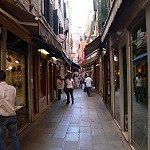
Scene: Outdoor